Le Châtellier, Orne

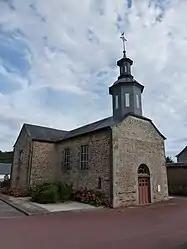
The church in Le Châtellier

Le Châtellier is a commune in the Orne department in north-western France.